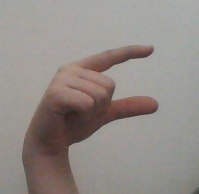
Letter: dal